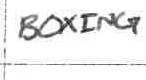
Label: boxing